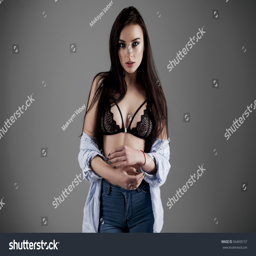
beautiful girl in linen and shirt on a grey background